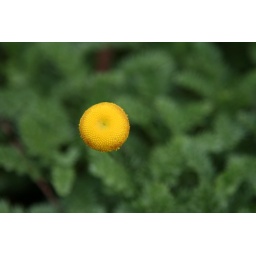
i kinda like this yellow stand out against the green